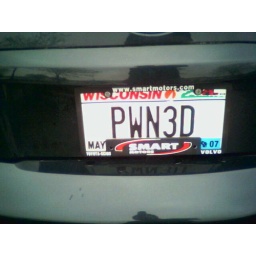
License plate of a car I see around my neighborhood sometimes